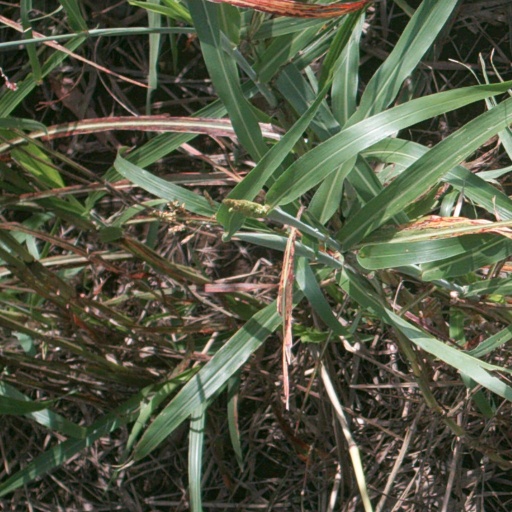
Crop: sorghum